Juliette Binoche

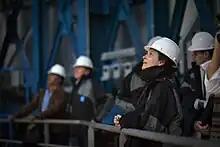
Binoche in one of the Very Large Telescope enclosures

May 2017 saw the première of Claire Denis's "Un Beau Soleil Intérieur" ("Let the Sunshine In") (2017) at the Quinzaine des Réalisateurs selection at the Cannes Film Festival. The film is the story of a middle-aged Parisian artist, Isabelle (Binoche), who is searching for true love at last. The film depicts her many encounters with a number of unsuitable men. The film also features Xavier Beauvois, Nicolas Duvauchelle, Josiane Balasko, Valeria-Bruni Tedeschi and Gérard Depardieu. "Un Beau Soleil Intérieur" was a success with audiences and critics around the world.